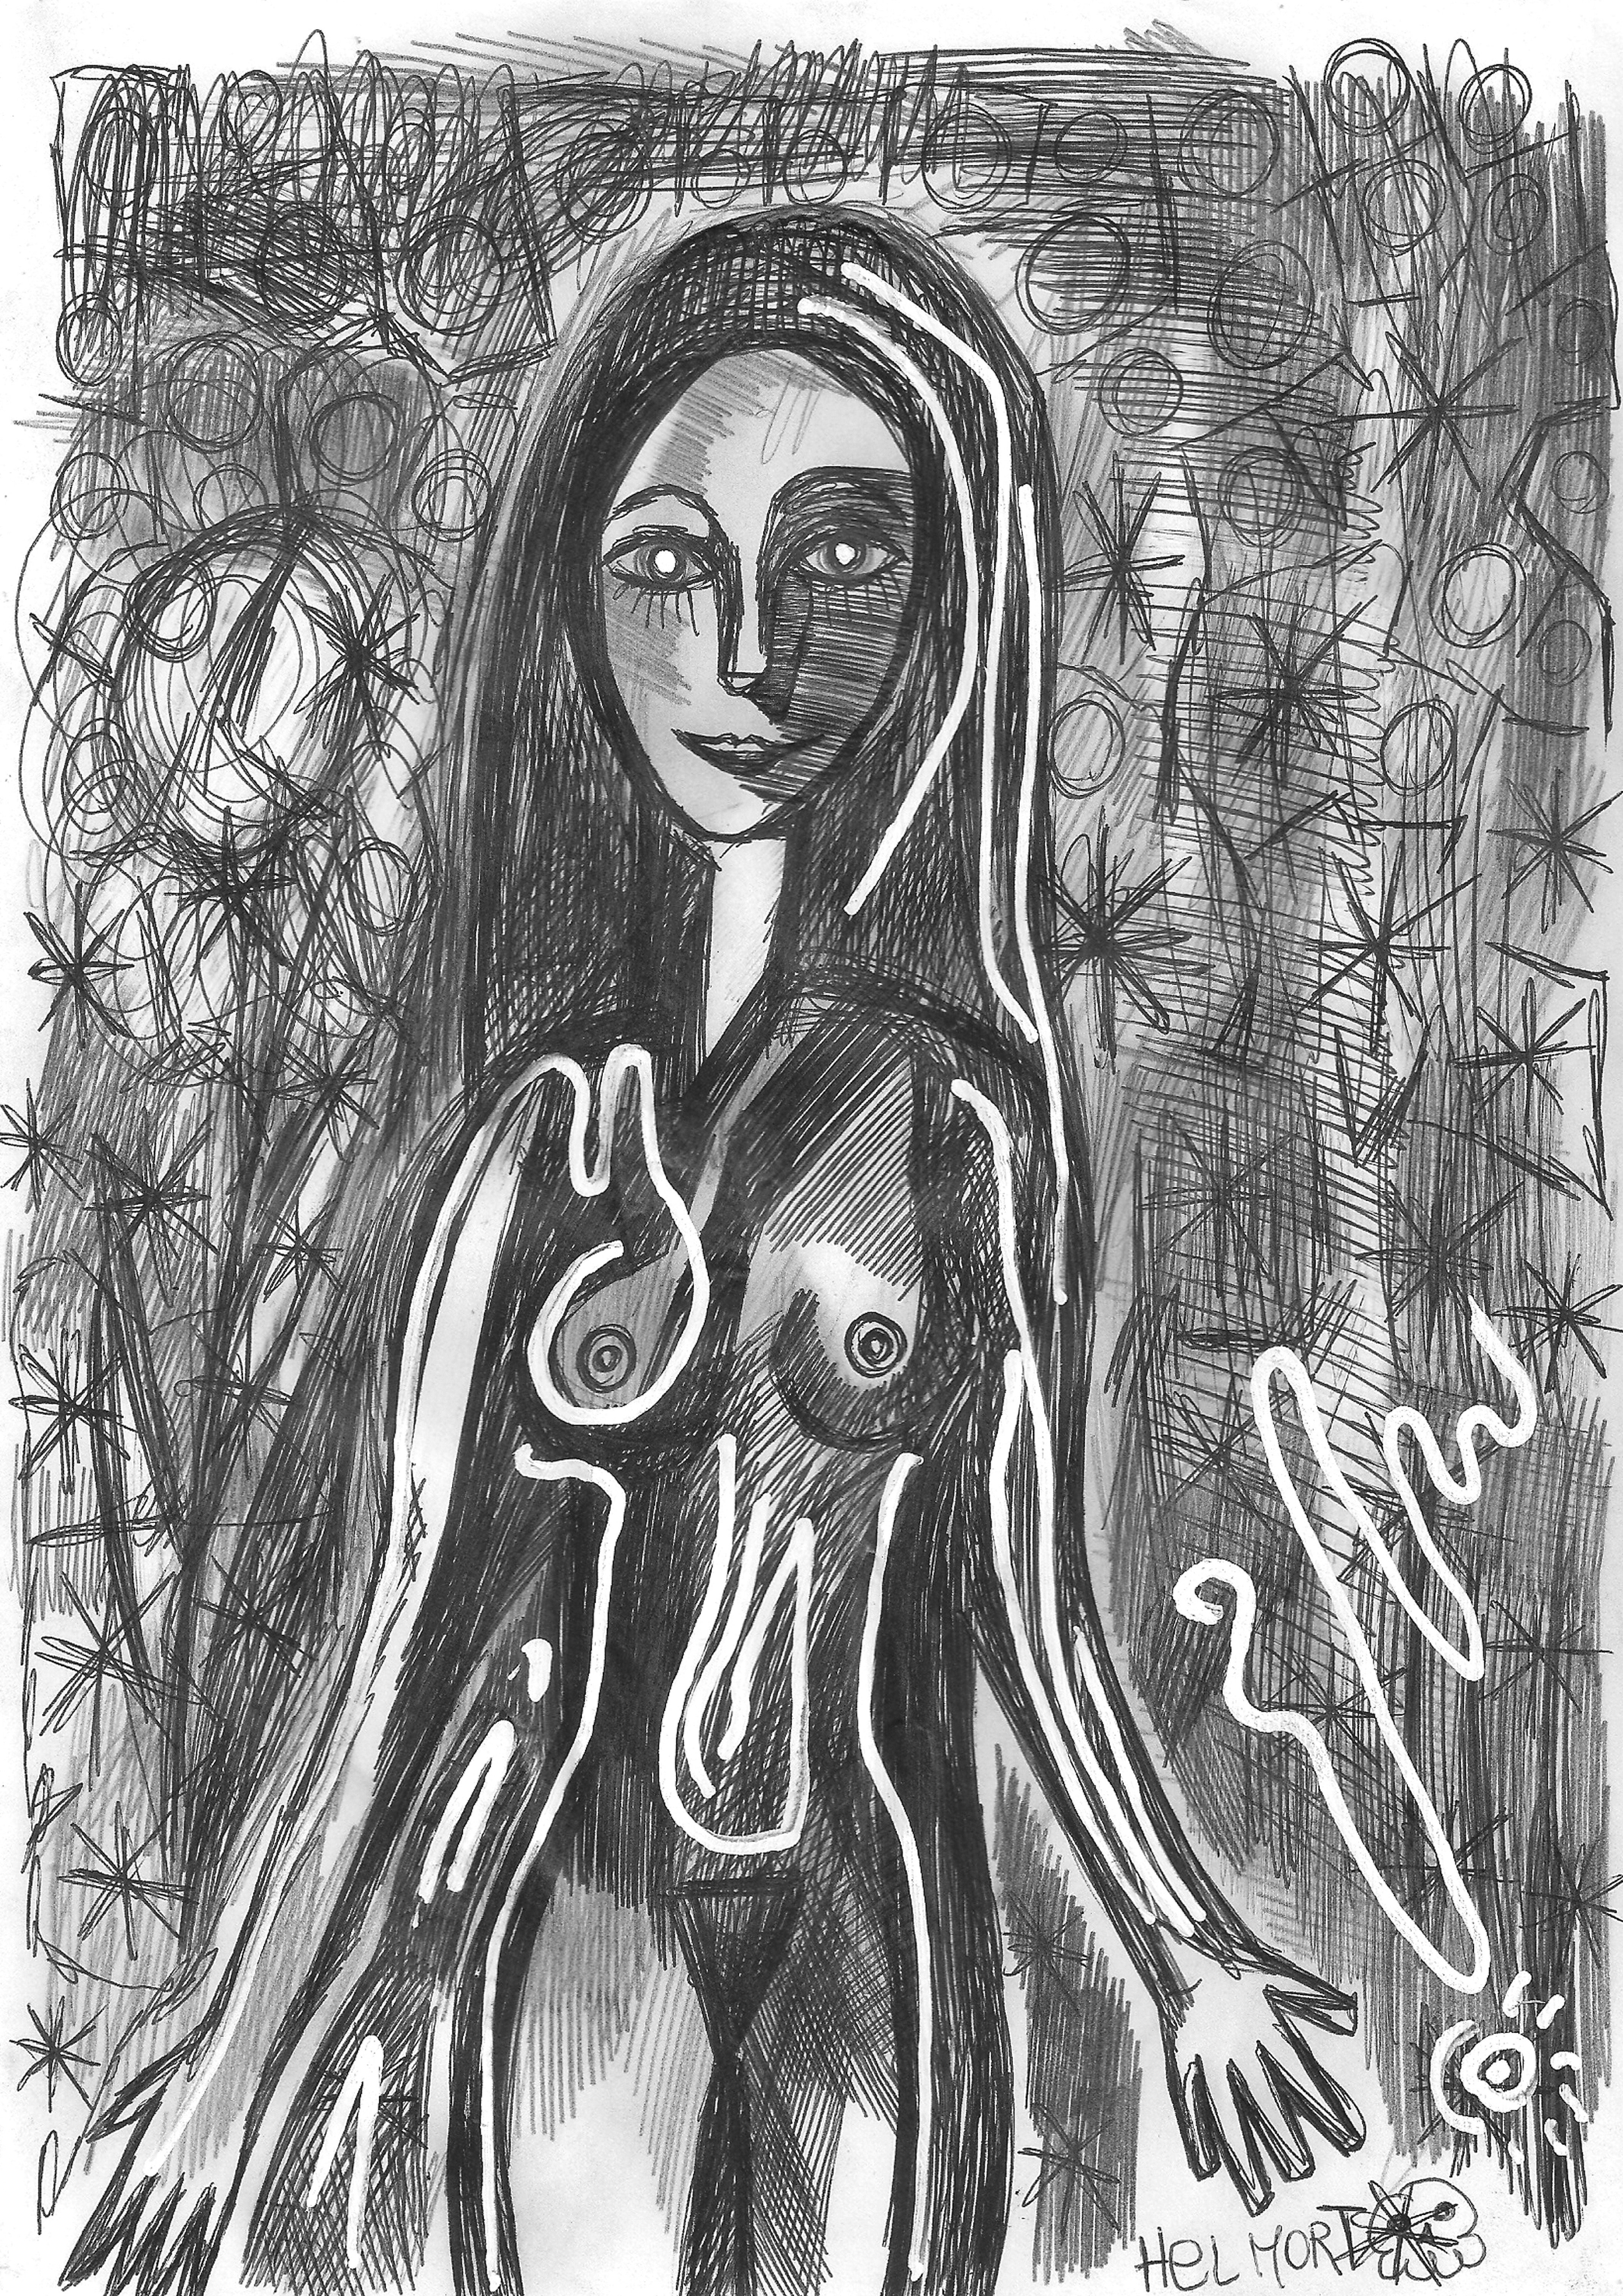
painting, art, artist, artwork, drawing, contemporary art, photography, illustration, paint, love, design, sketch, fine art, abstract art, creative, abstract, acrylic painting, nature, watercolor, art gallery, oil painting, gallery, modern art, abstract painting, digital art, contemporary painting, art collector, style, girl, woman, fashion, mort, long hair, visual arts, line art, fictional character